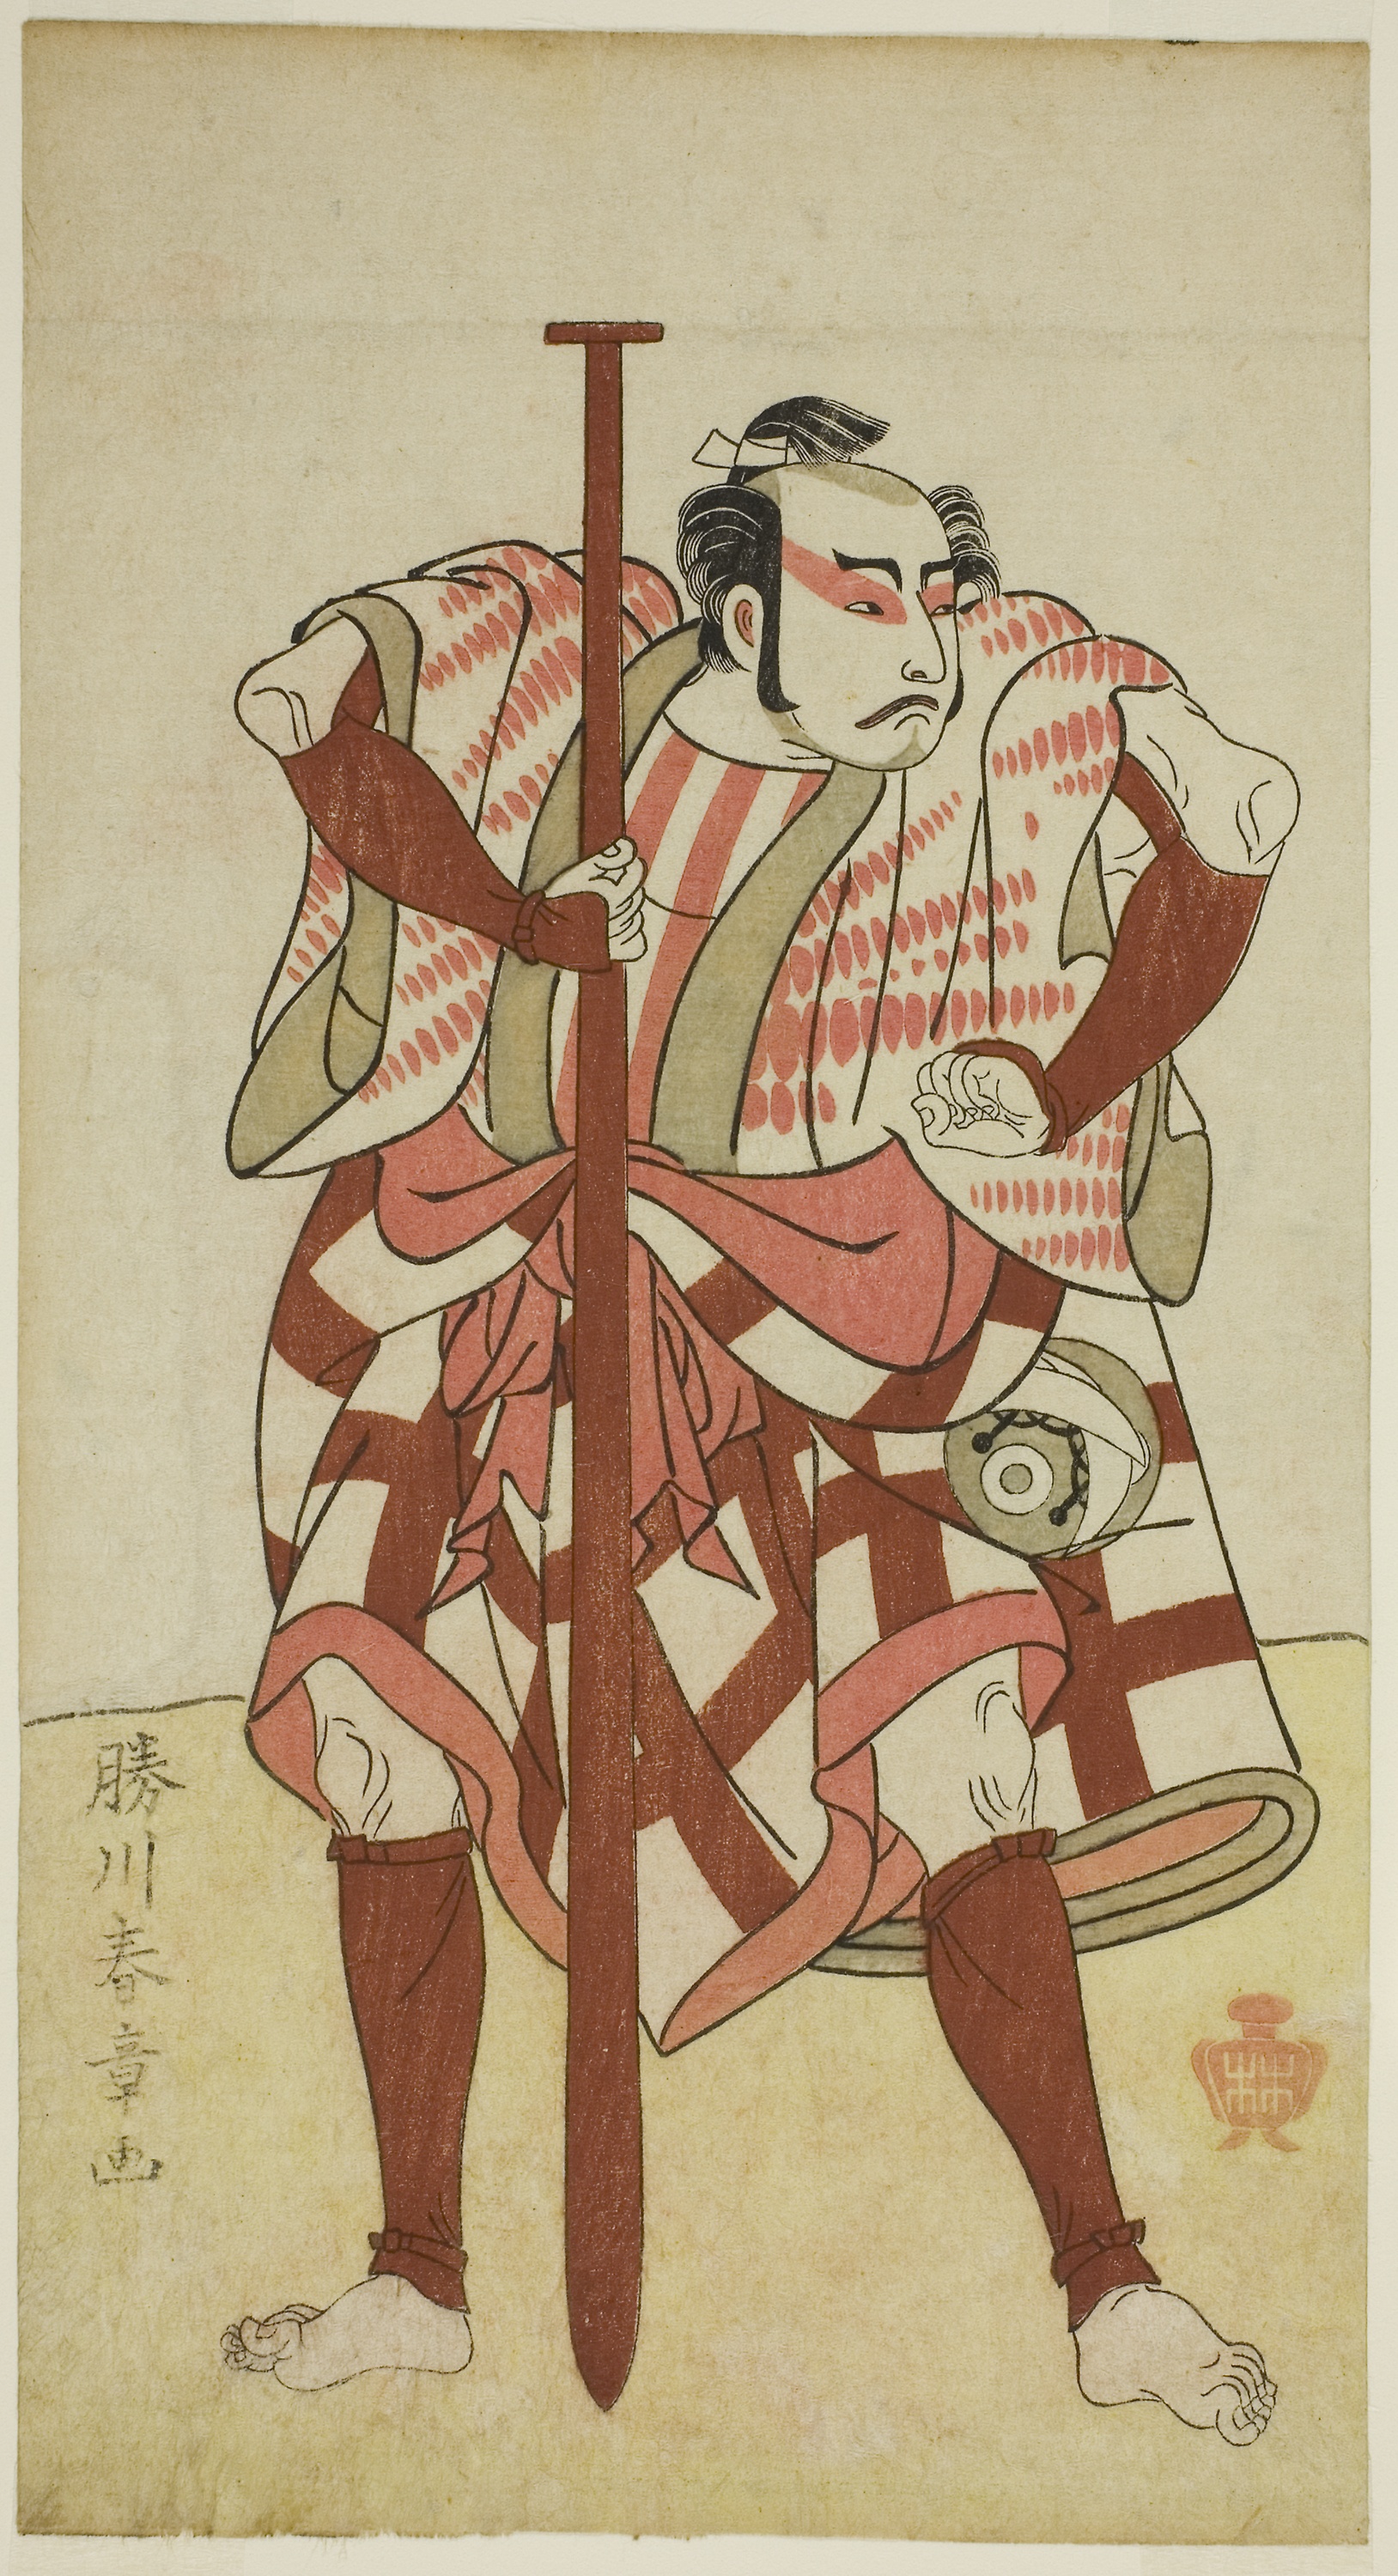
art, painting, cartoon, illustration, modern art, history, costume design, drawing, style